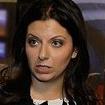
Age: 29